Emperor Yūryaku

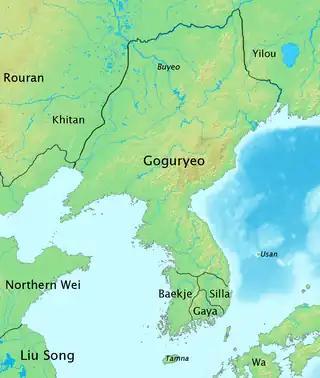
Goguryeo in 476 AD

It's theorized that Emperor Yūryaku may be synonymous with King Bu (武) as written in the Chinese records. According to the Book of Song, Bu dispatched envoys to Emperor Shun of Song (a Southern Chinese dynasty) in both 477 and 478 AD. The first envoy was to inform the Chinese emperor that King Kō (Emperor Ankō) had died, and his older brother had become king. It is written that he called himself "King of Wa", and the military commander of several different Kingdoms. Its written that in the following year Emperor Shun appointed Bu the title of "Grand" "Peacekeeper-General of the East". The full context of this latter passage describes how Bu's ancestors conquered countries, and expanded their power to the east and west. It describes how they crossed the sea to the north and reached the southern part of the Korean Peninsula. Although the kings of Wa repeatedly requested that the Emperors of the Song dynasty recognize their military control over Baekje, their efforts were denied. The reason for this is thought to be that the Song dynasty placed importance on Baekje, which was located in a strategically important area. By not offering recognition the Song Emperors could put the Northern Wei in check, and avoid opposition from Goguryeo which was in conflict with Wa. Scholar Francis Brinkley notes that the power of the Koma clan (supported by the Liu Song dynasty) in Goguryeo increased steadily during this time. Brinkley suggests that Emperor Yūryaku's attempts to establish close relations with the Chinese Emperor seem to be from a desire to isolate Korea, which ended in failure.